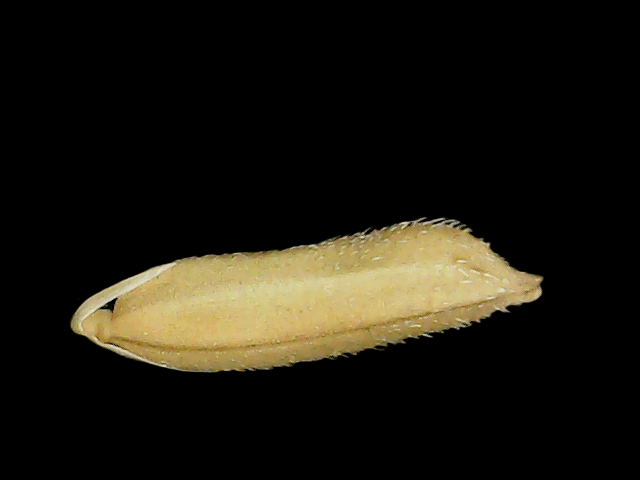
Rice variety: Binadhan14